Ancient Greek temple

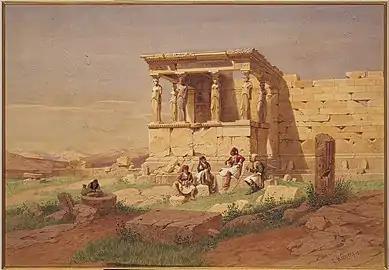
Painting of the Erechtheion, by Werner Carl-Friedrich, from 1877

The columns stood on ephesian bases, 36 of them were decorated with life-sized friezes of human figures at the bottom of the shaft, the so-called . The columns had between 40 and 48 flutings, some of them cut to alternate between a wider and a narrower fluting. The oldest marble architraves of Greek architecture, found at the Artemision, also spanned the widest distances ever achieved in pure stone. The middle architrave block was 8.74 m long and weighed 24 metric tons; it had to be lifted to its final position, 20 m above ground, with a system of pulleys. Like its precedents, the temple used differentiated column widths in the front, and had a higher number of columns at the back. According to ancient sources, Kroisos was one of the sponsors. An inscription referring to his sponsorship was indeed found on one of the columns. The temple was burnt down by Herostratos in 356 BC and reerected soon thereafter. For the replacement, a "crepidoma" of ten or more steps was erected. Older Ionic temples normally lacked a specific visible substructure. This emphasised basis had to be balanced out be a heightened entablature, producing not only a visual contrast to, but also a major weight upon the slender columns.